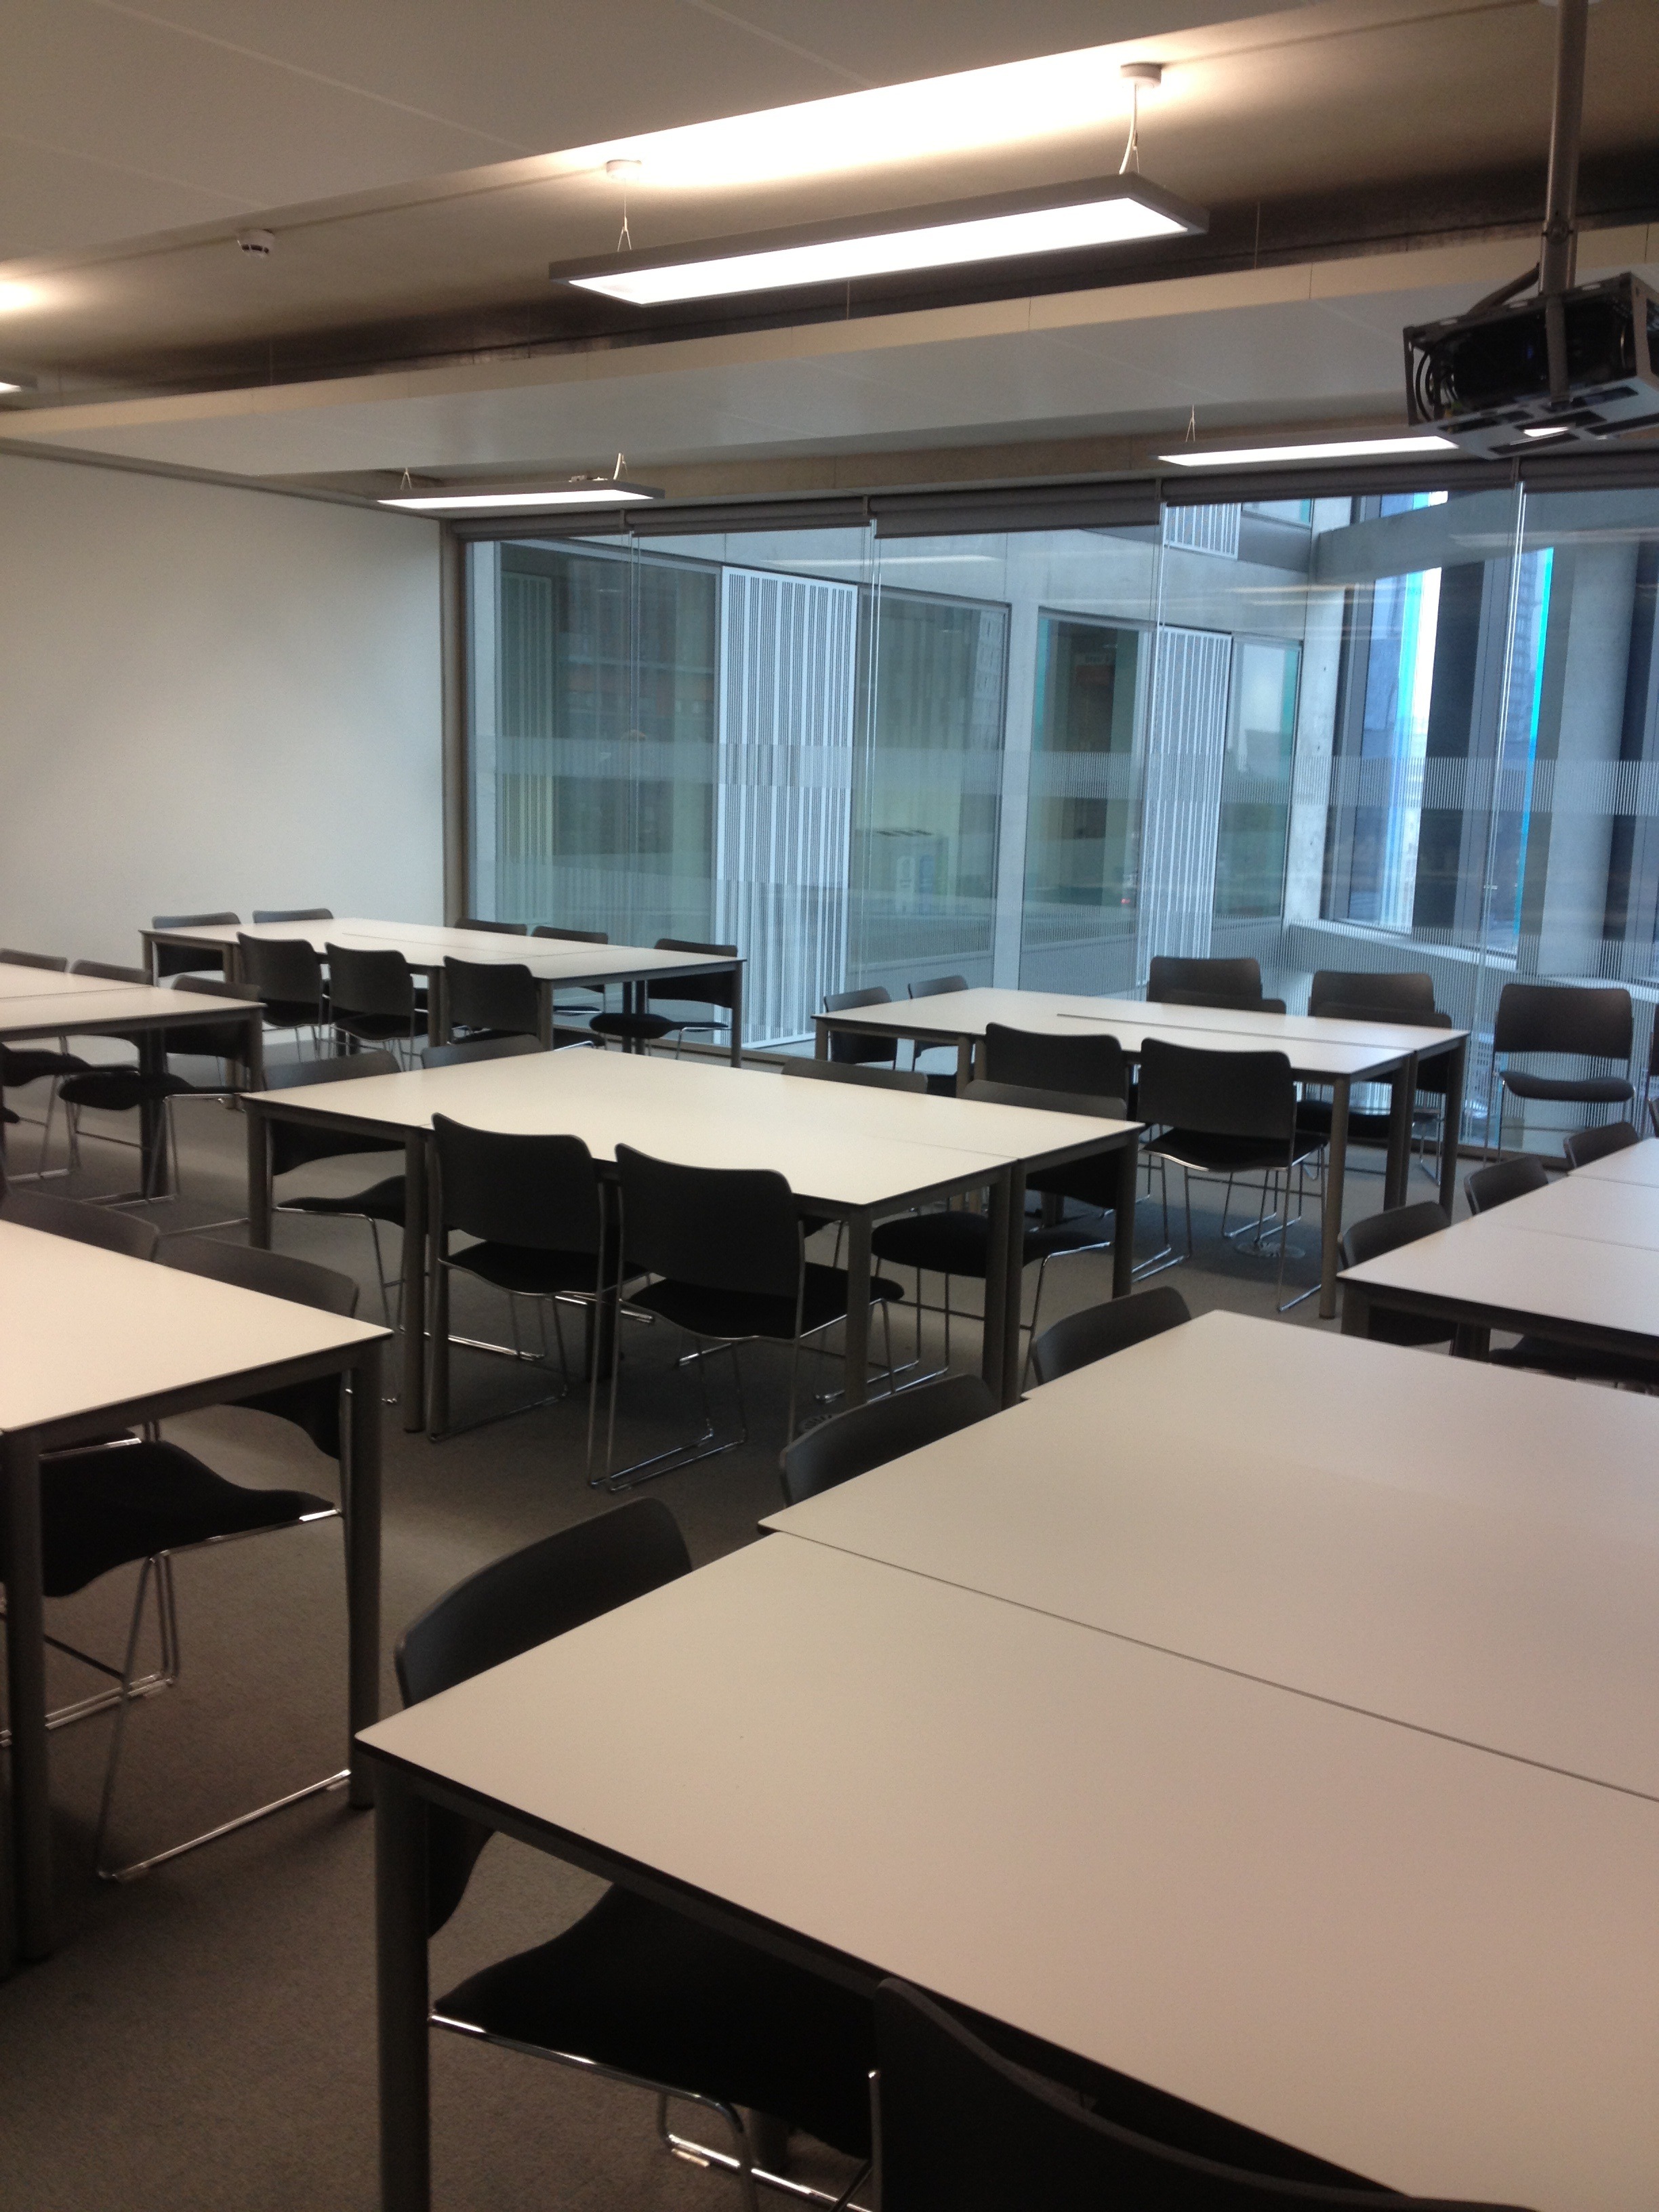
table, ceiling, office, kitchen, property, furniture, room, lighting, education, classroom, interior design, design, school, learn, learning, class, lesson, teaching, knowledge, dining room, conference hall